I Am Part of the Resistance Inside the Trump Administration

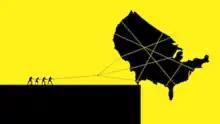
The graphic published along with the essay

"I Am Part of the Resistance Inside the Trump Administration" is an anonymous essay published by "The New York Times" on September 5, 2018. The author was described as a senior Trump administration official. About a week before the 2020 United States presidential election, Miles Taylor, who had been deputy chief of staff to the Department of Homeland Security's secretary Kirstjen Nielsen when writing the essay, revealed himself as the author. The op-ed criticizes Donald Trump and states that many current members of the administration deliberately undermine his suggestions and orders for the good of the country. It also states that some cabinet members in the early days of the administration discussed using the Twenty-fifth Amendment to the United States Constitution as a way to remove the president from power.